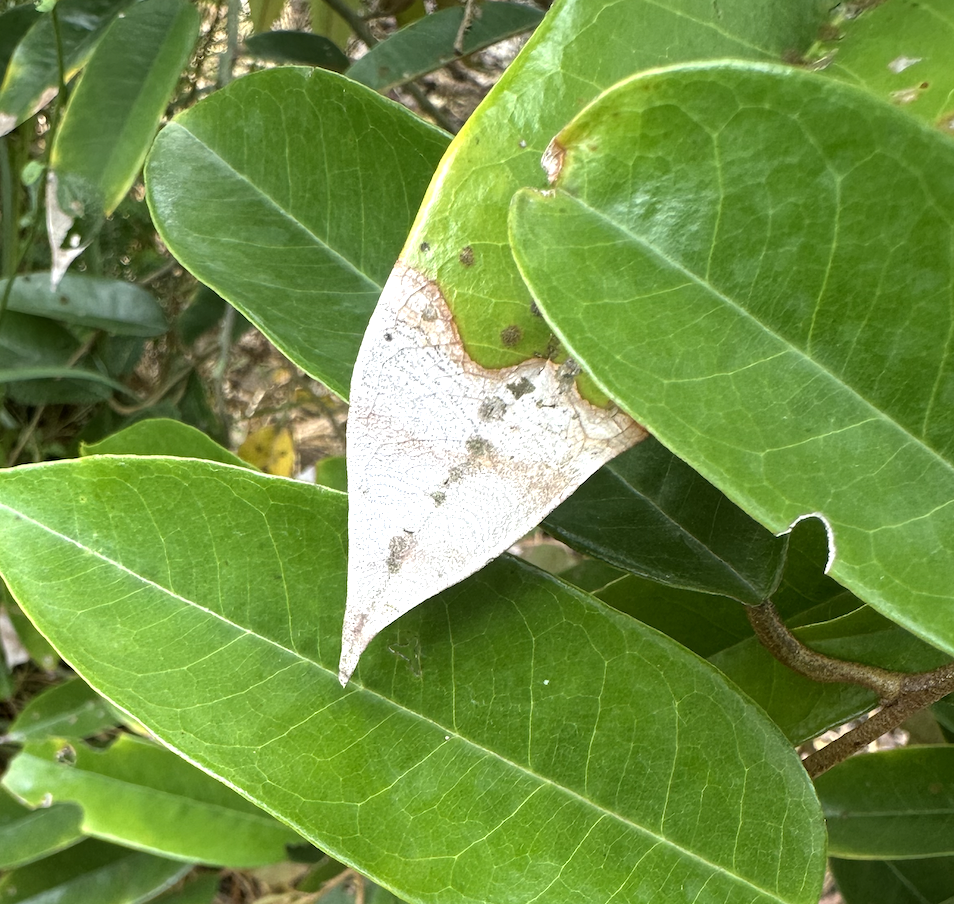
Label: anthracnose_disease